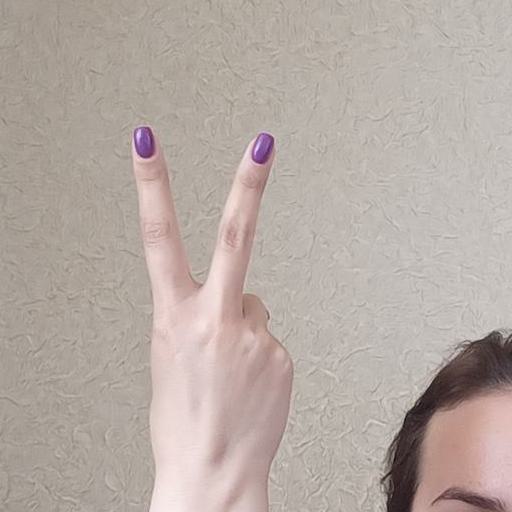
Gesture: peace_inverted